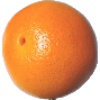
Label: Grapefruit Pink 1